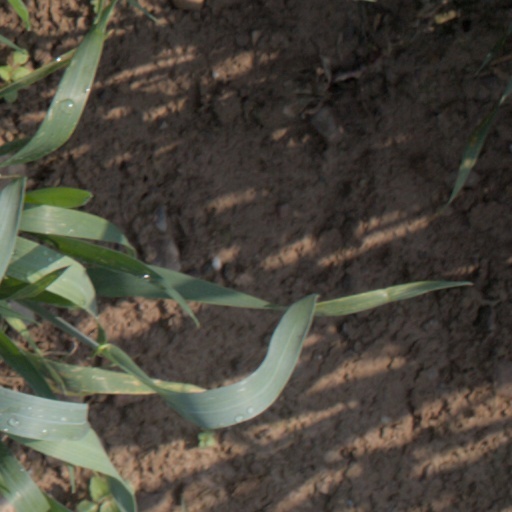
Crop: wheat